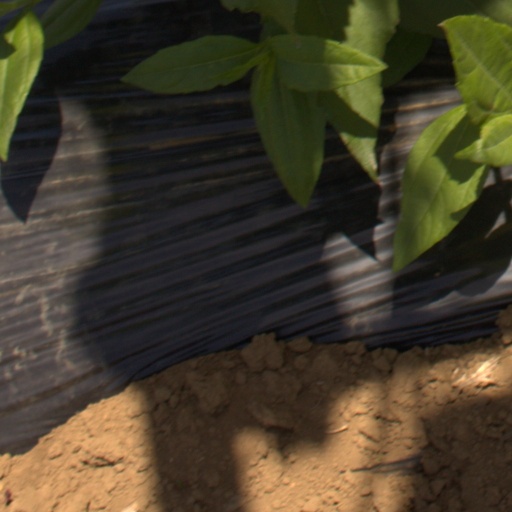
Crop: Jerusalem artichoke